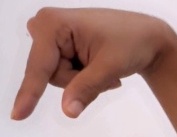
ASL sign: Q